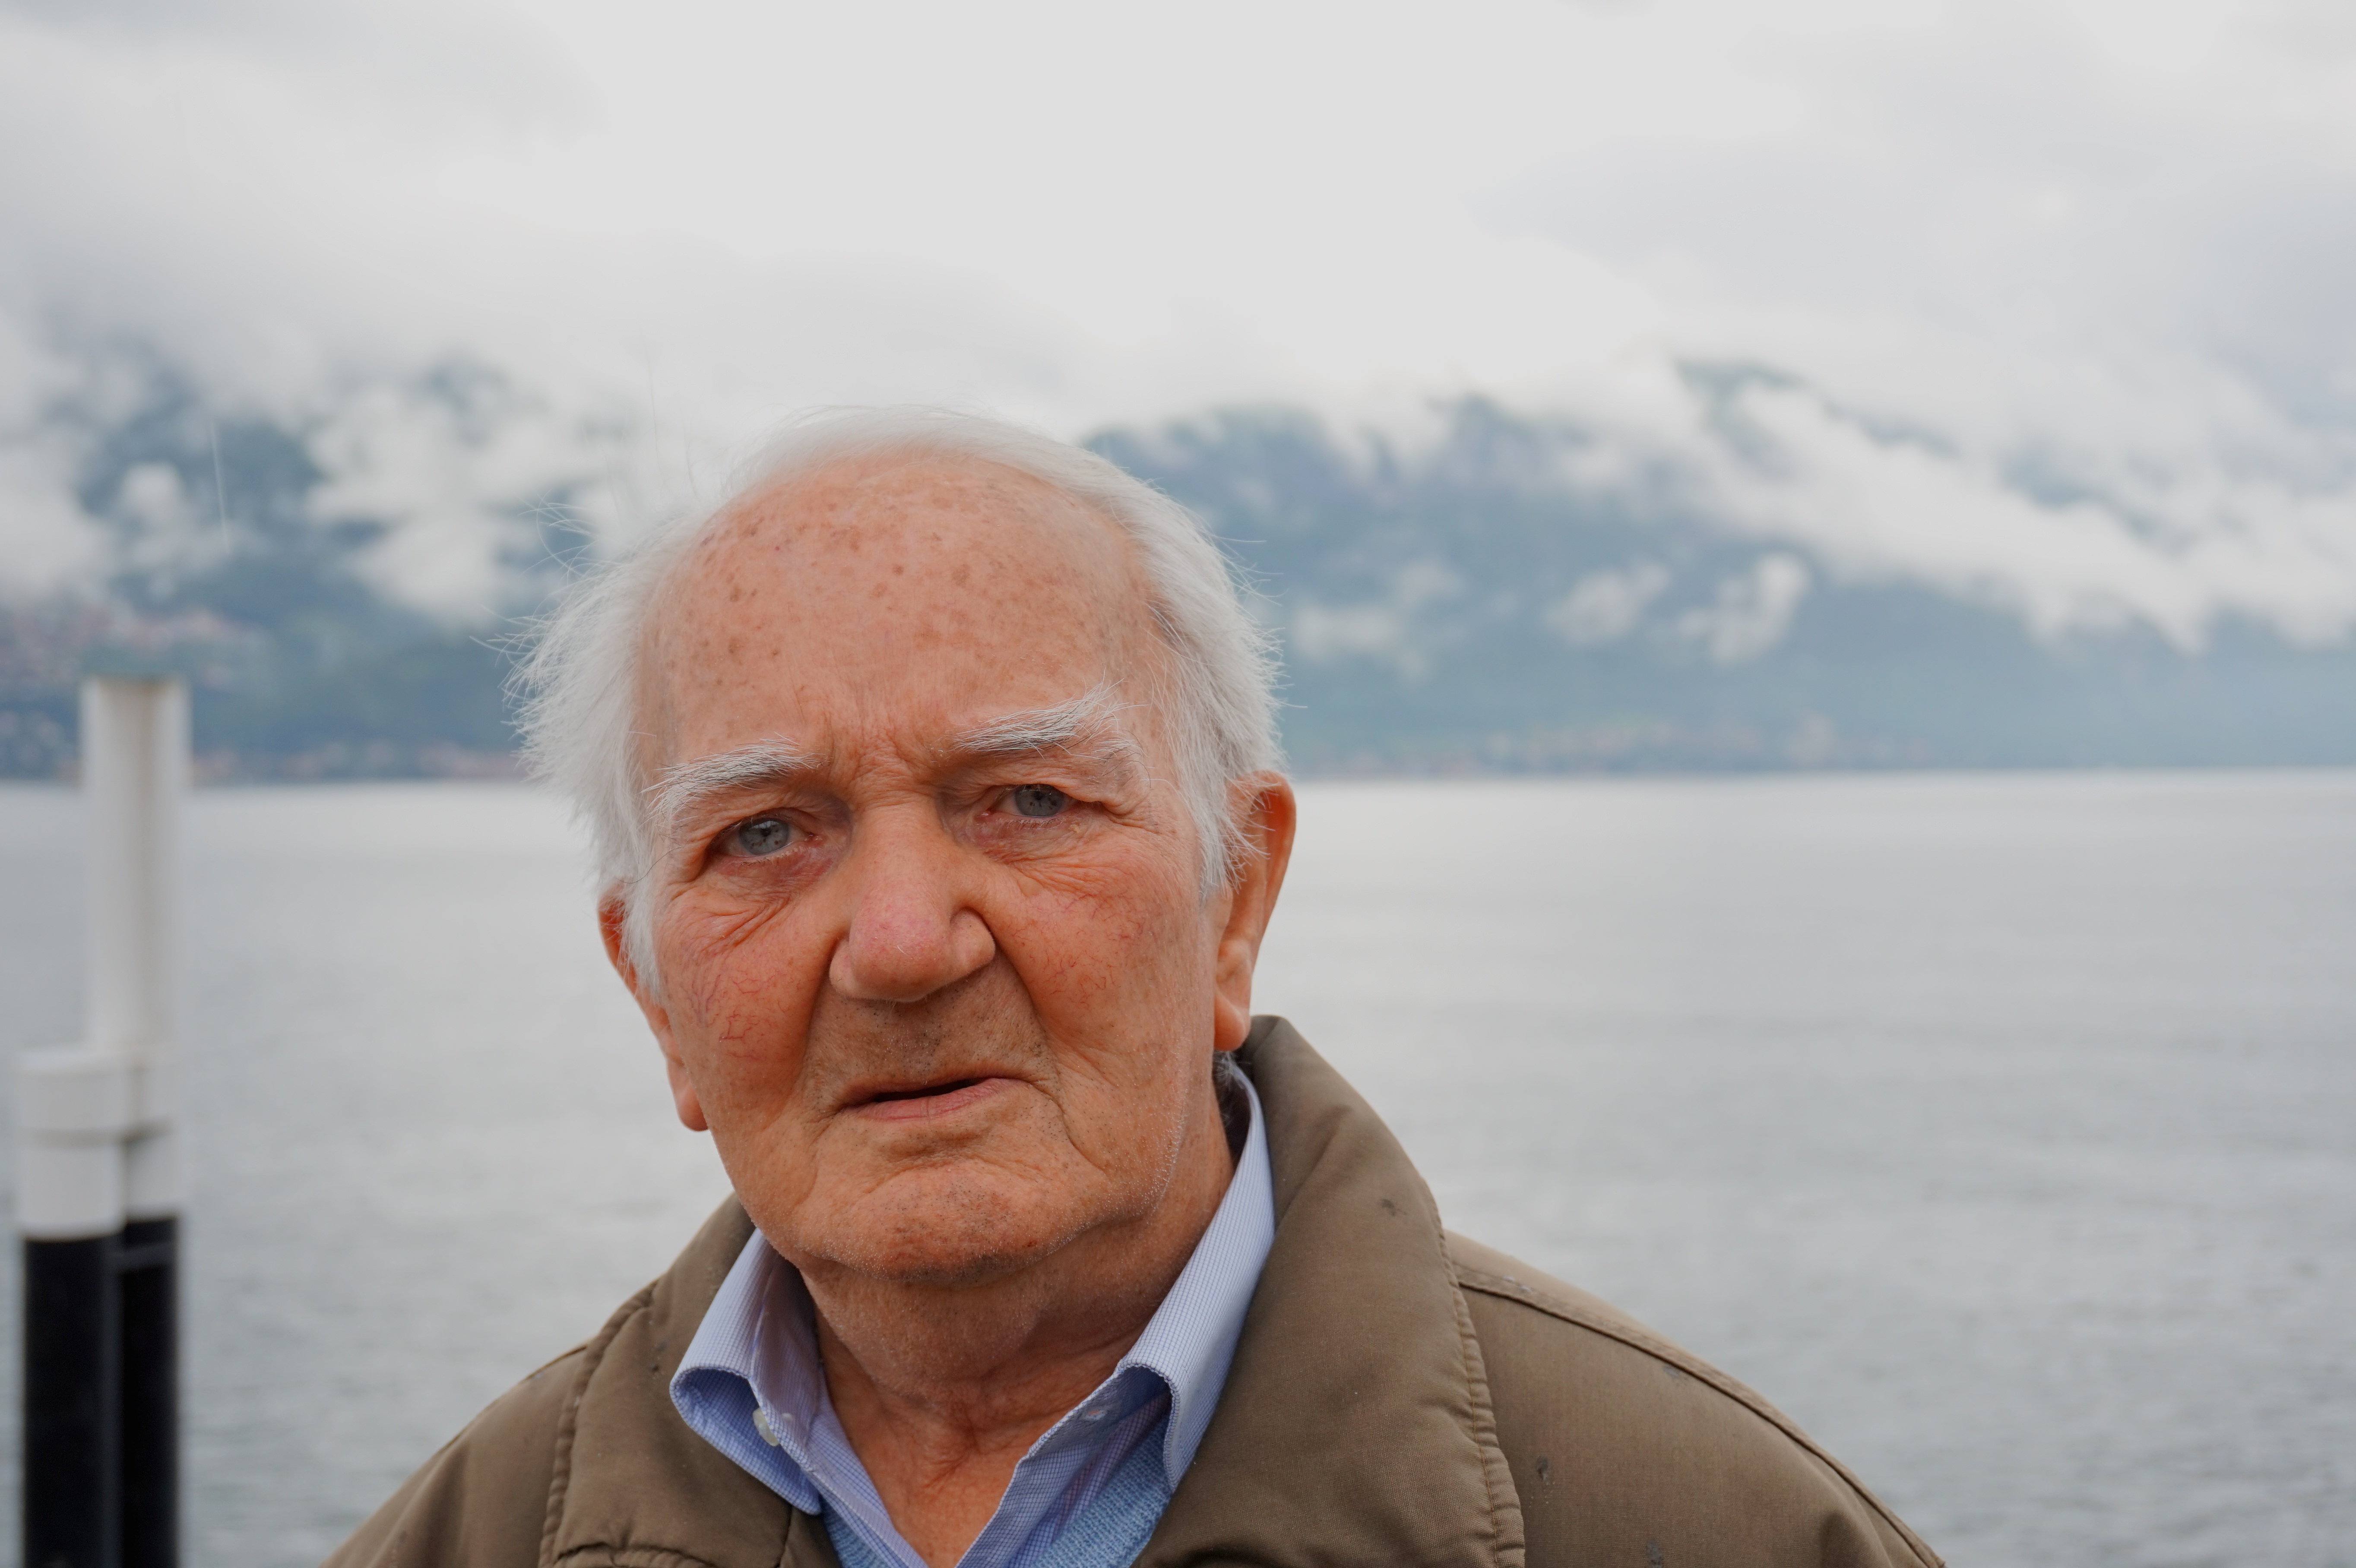
man, person, people, portrait, senior citizen